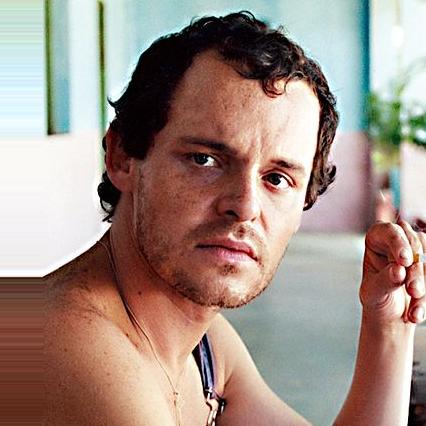
Age: 32